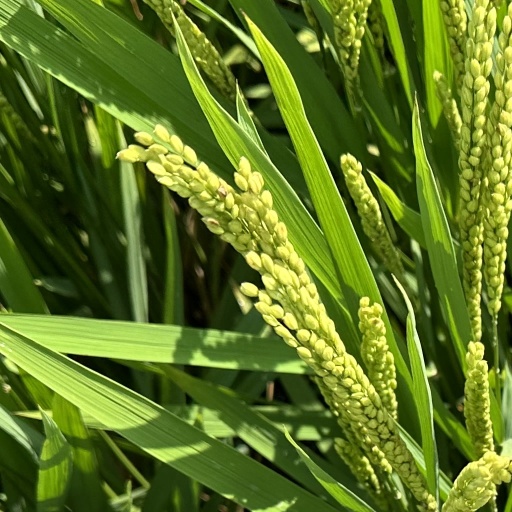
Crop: rice